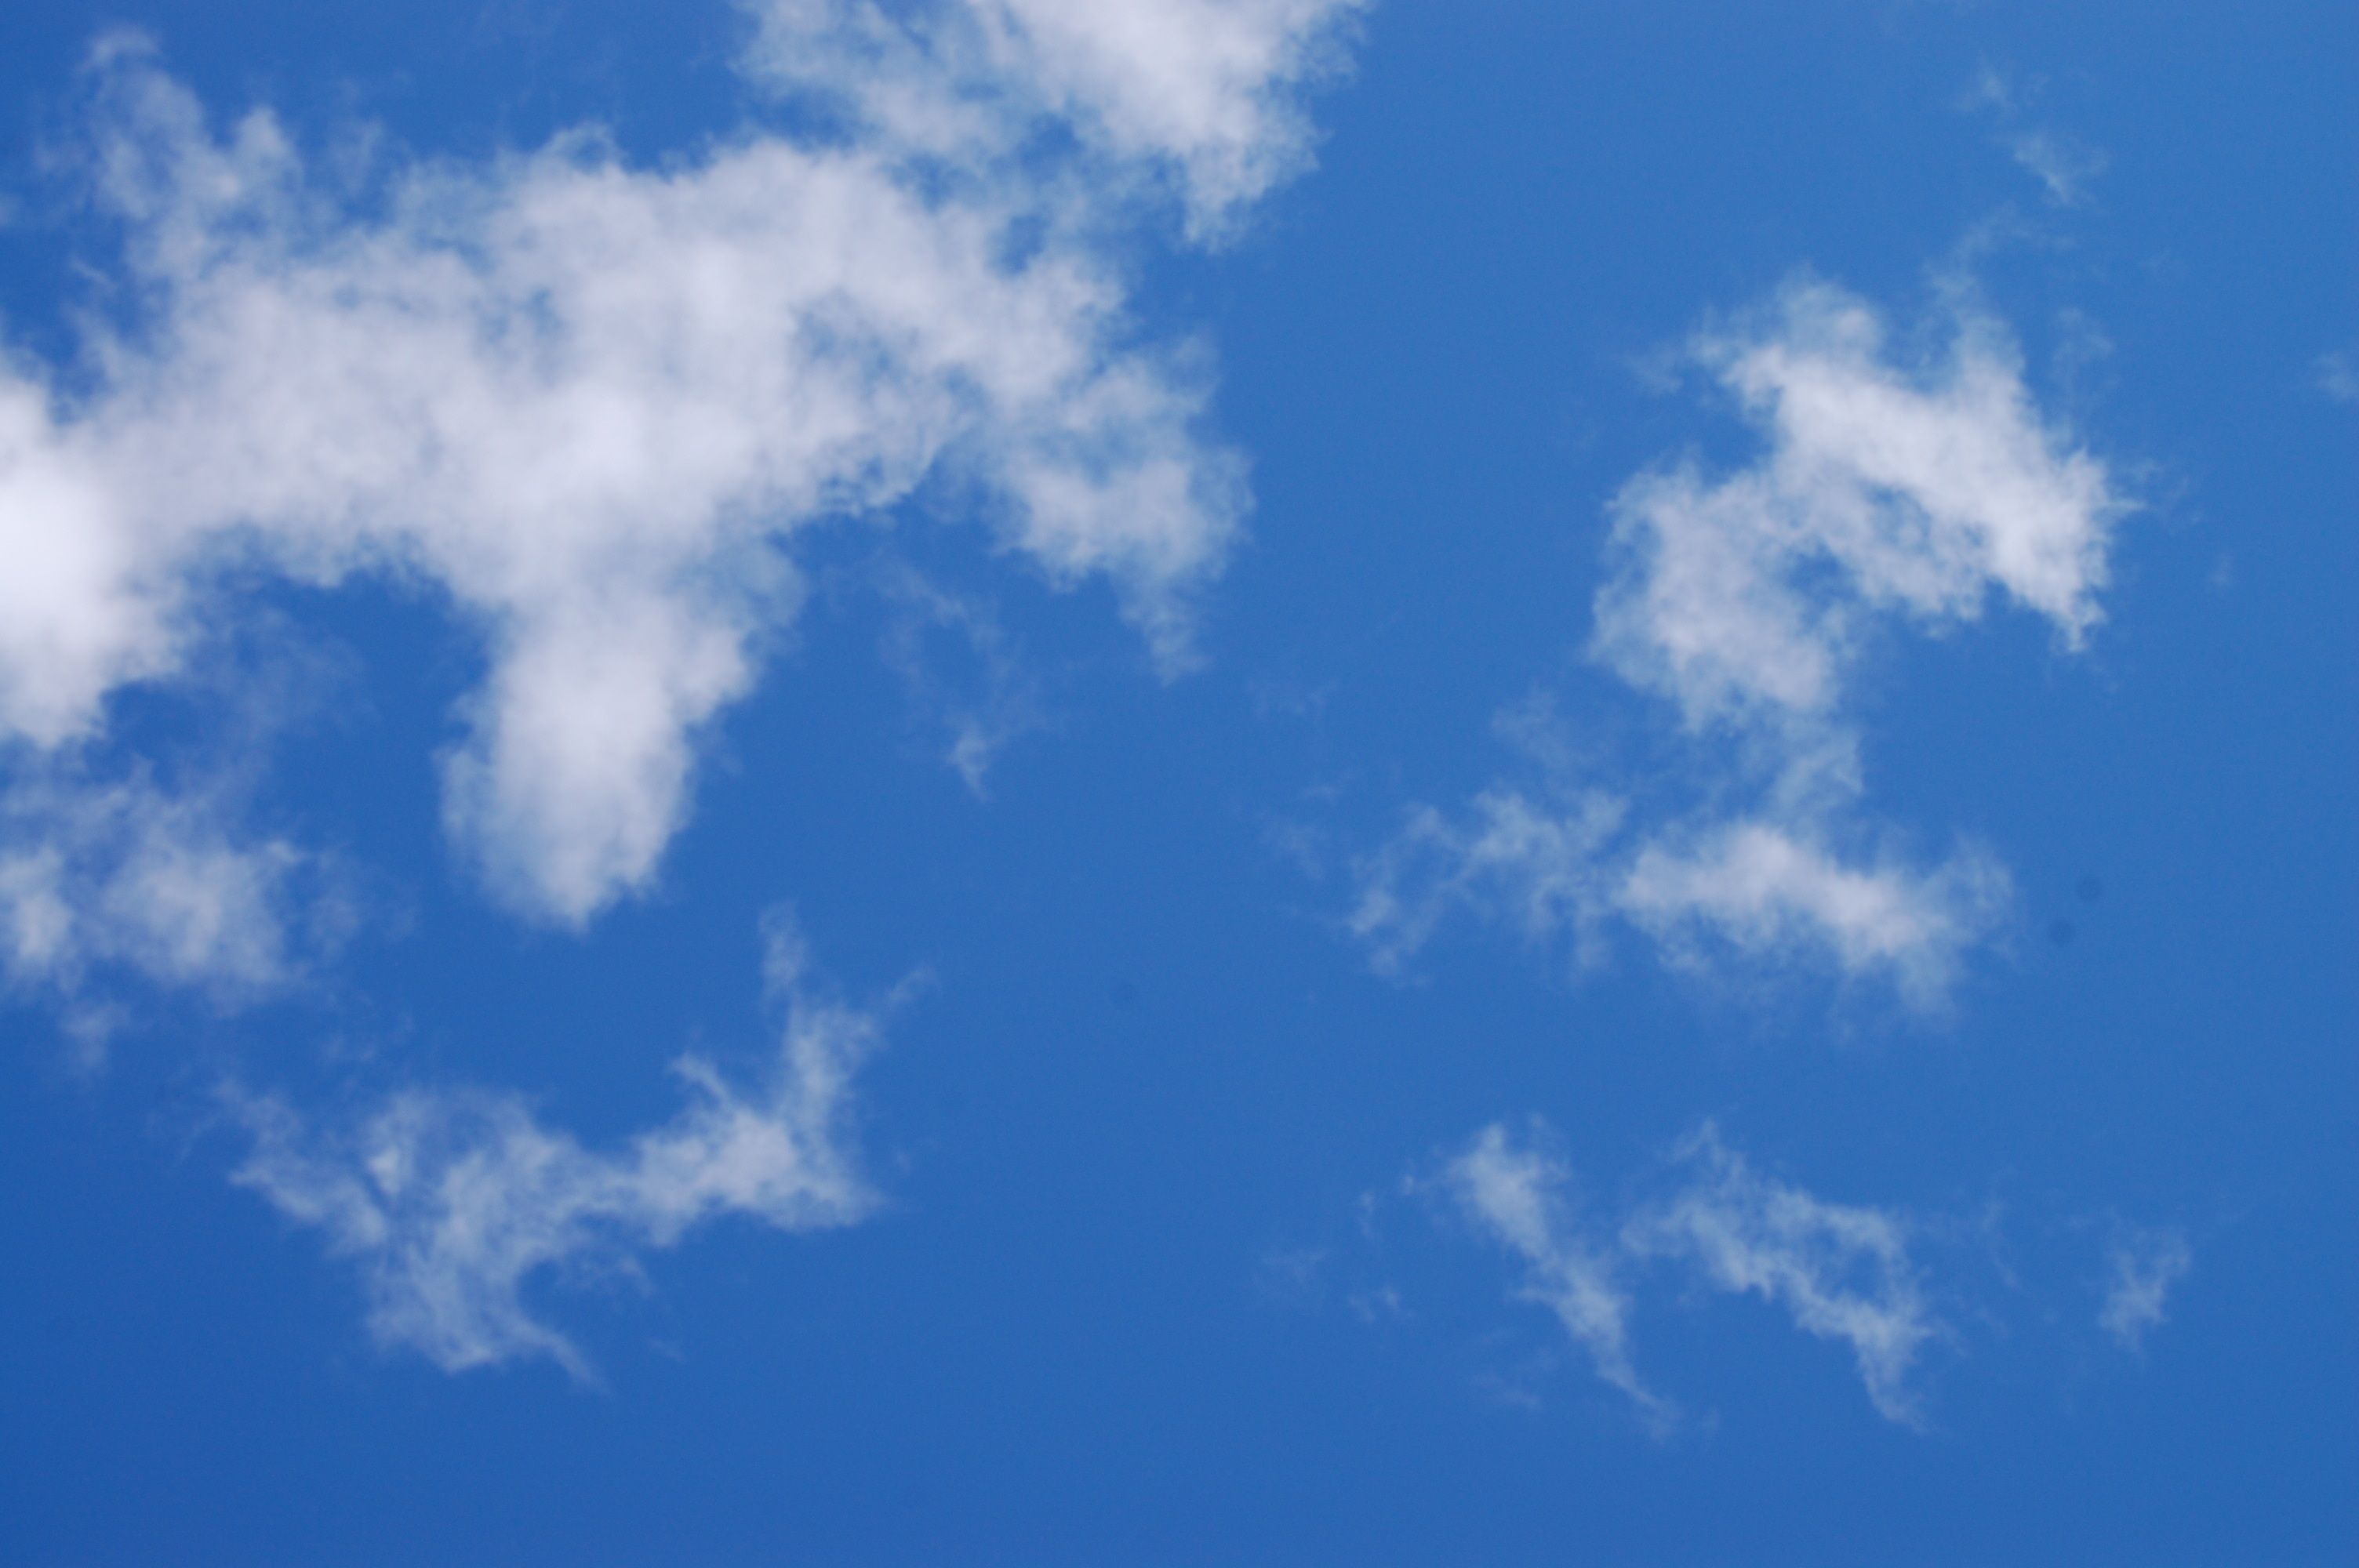
horizon, cloud, sky, sunlight, atmosphere, daytime, cumulus, blue, above, sky blue, meteorological phenomenon, atmosphere of earth